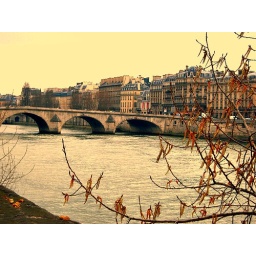
something about the rustling leaves that mirror the waves in the river enlivens my spirit to breathe the air and live that moment.